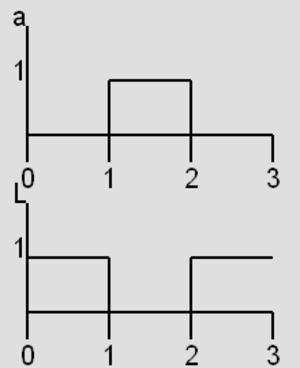
La fonction NON est un opérateur logique de l'algèbre de Boole et exprime un « état » en fonction de conditions. À un opérande, qui peut avoir la valeur VRAI ou FAUX, il associe un résultat qui a lui-même la valeur inverse de celle de l'opérande. Le circuit intégré 7404 intègre six portes logiques inverseuses du type NON.